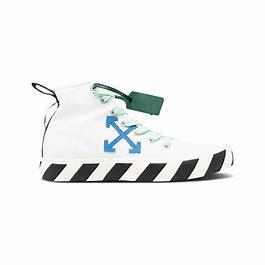
Brand: Off-White
Model: Off Vulc